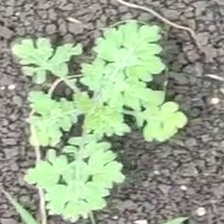
Weed species: Gajar_gavat_(Parthenium hysterophorus)